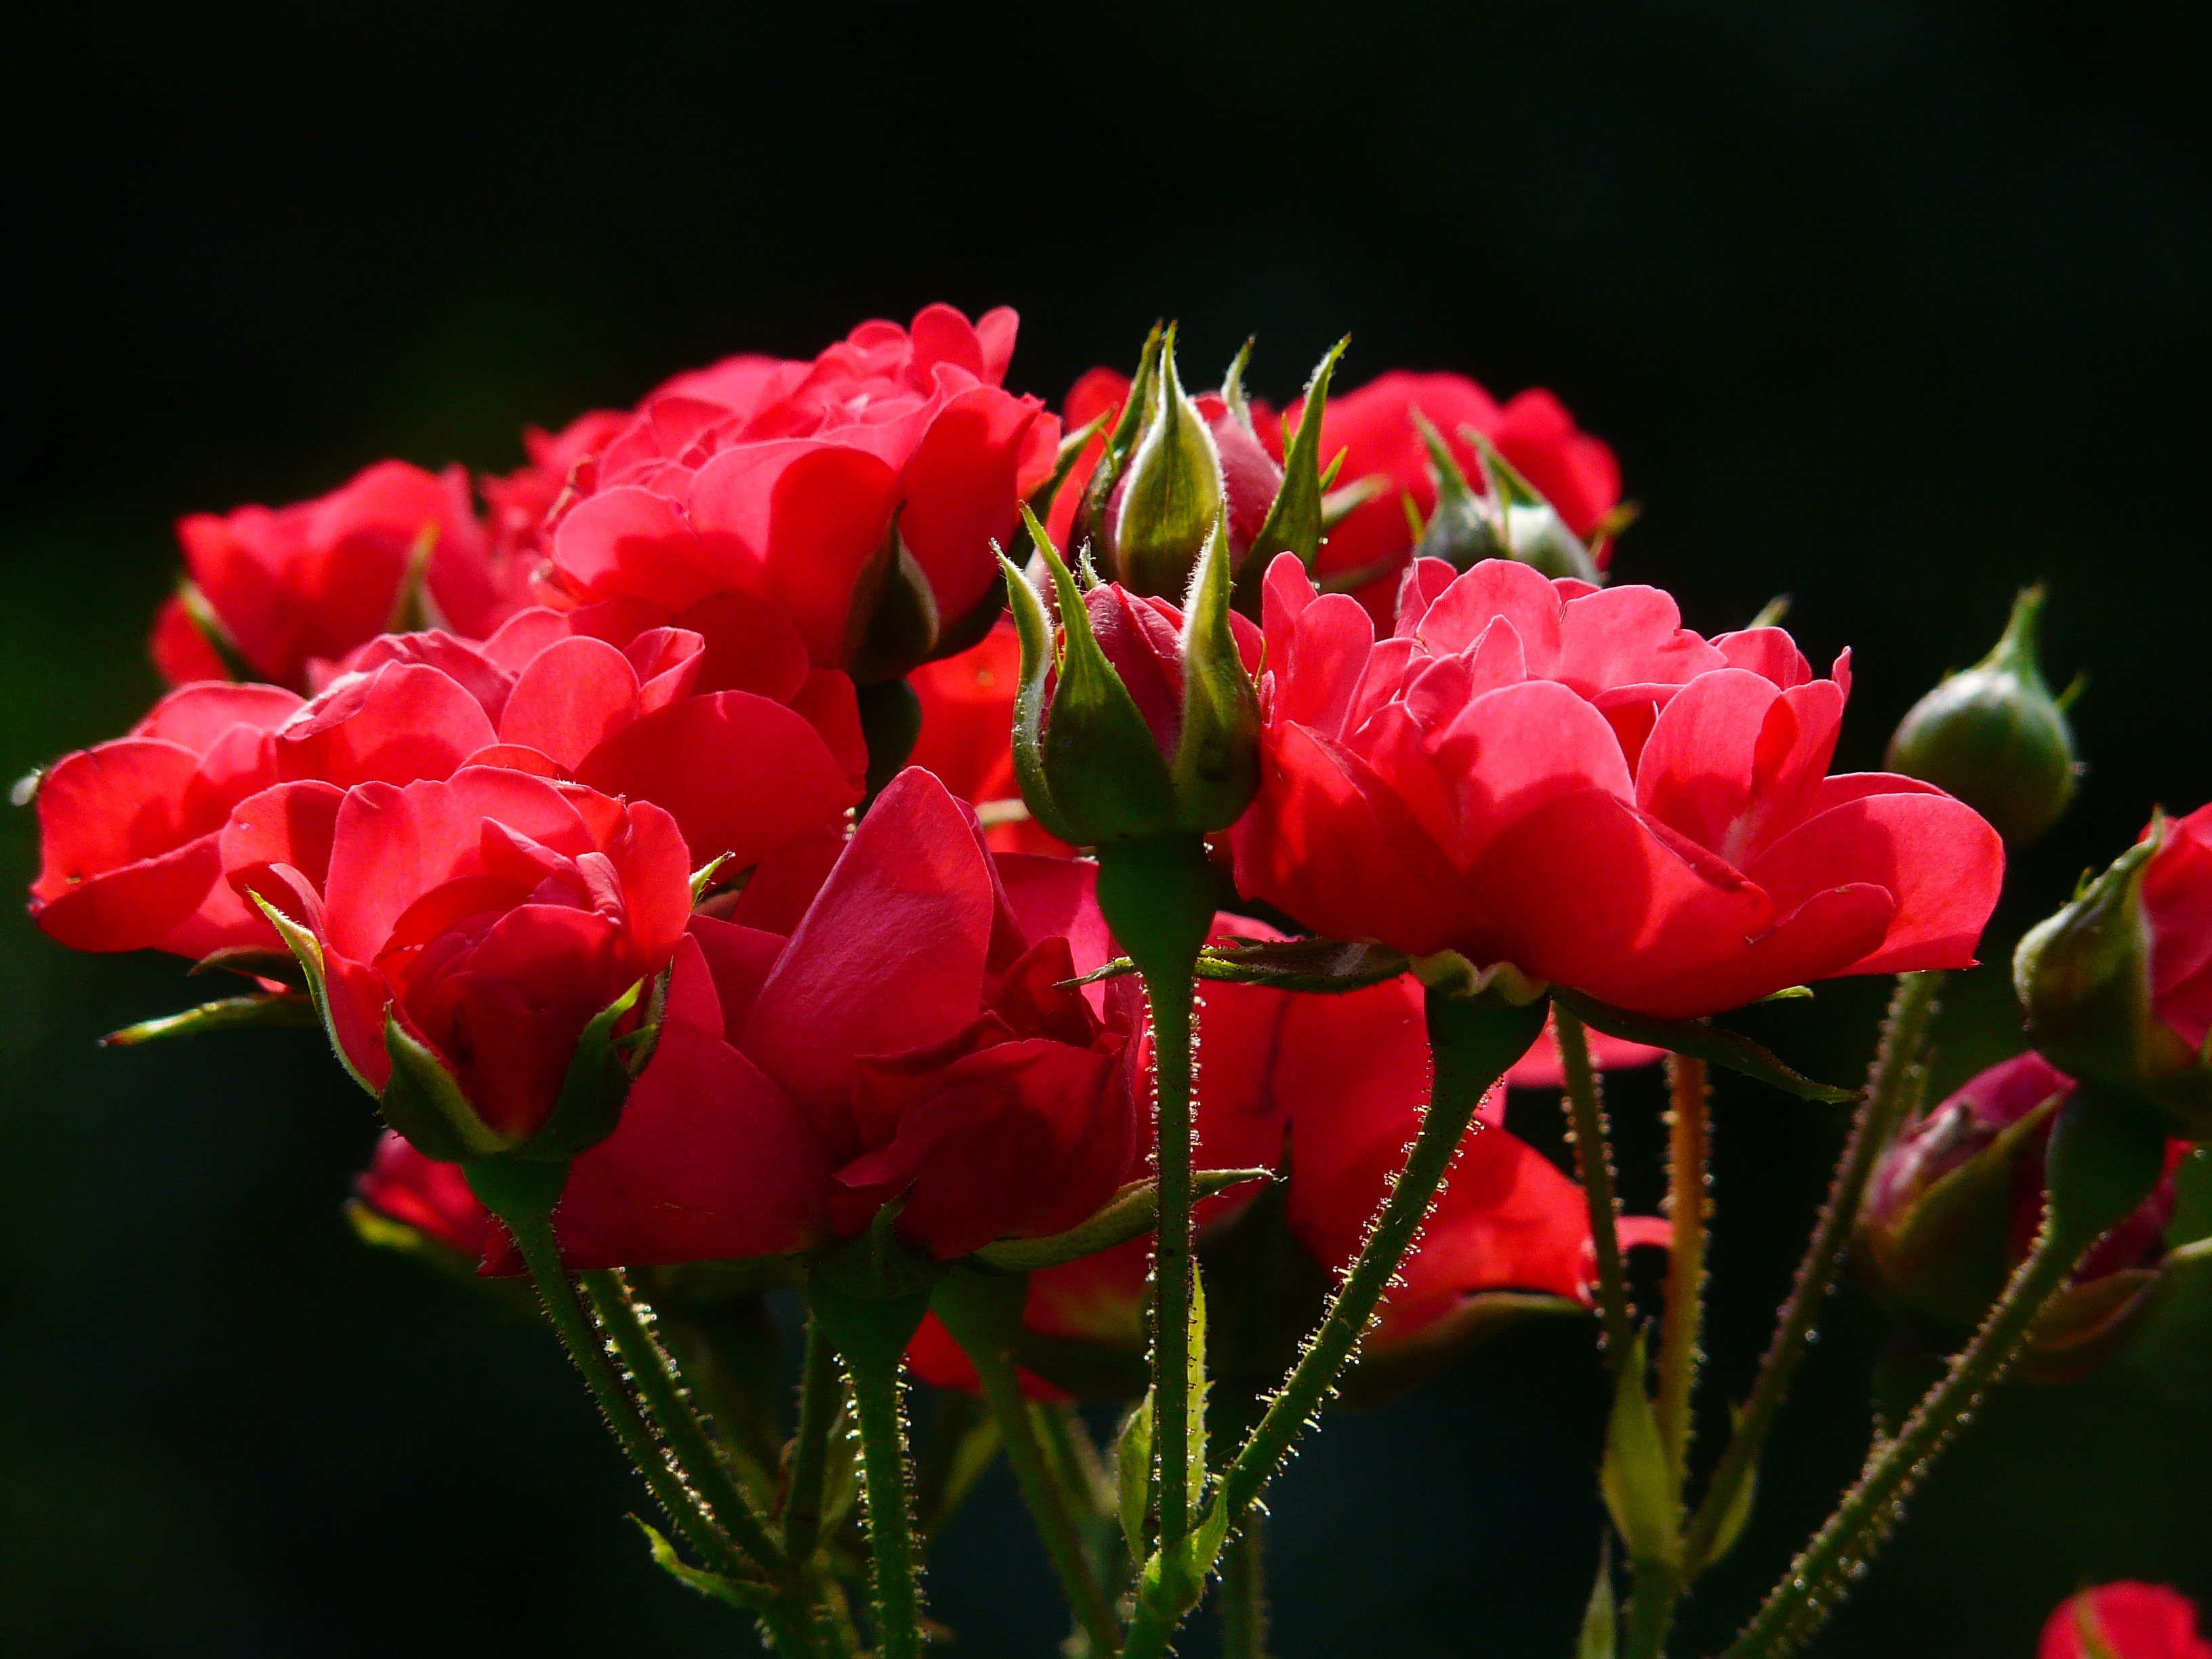
nature, blossom, plant, flower, petal, bloom, rose, spring, red, colorful, garden, pink, flora, flowers, roses, beauty, beautiful, bud, floribunda, back light, macro photography, flowering plant, garden roses, rose family, red roses, land plant